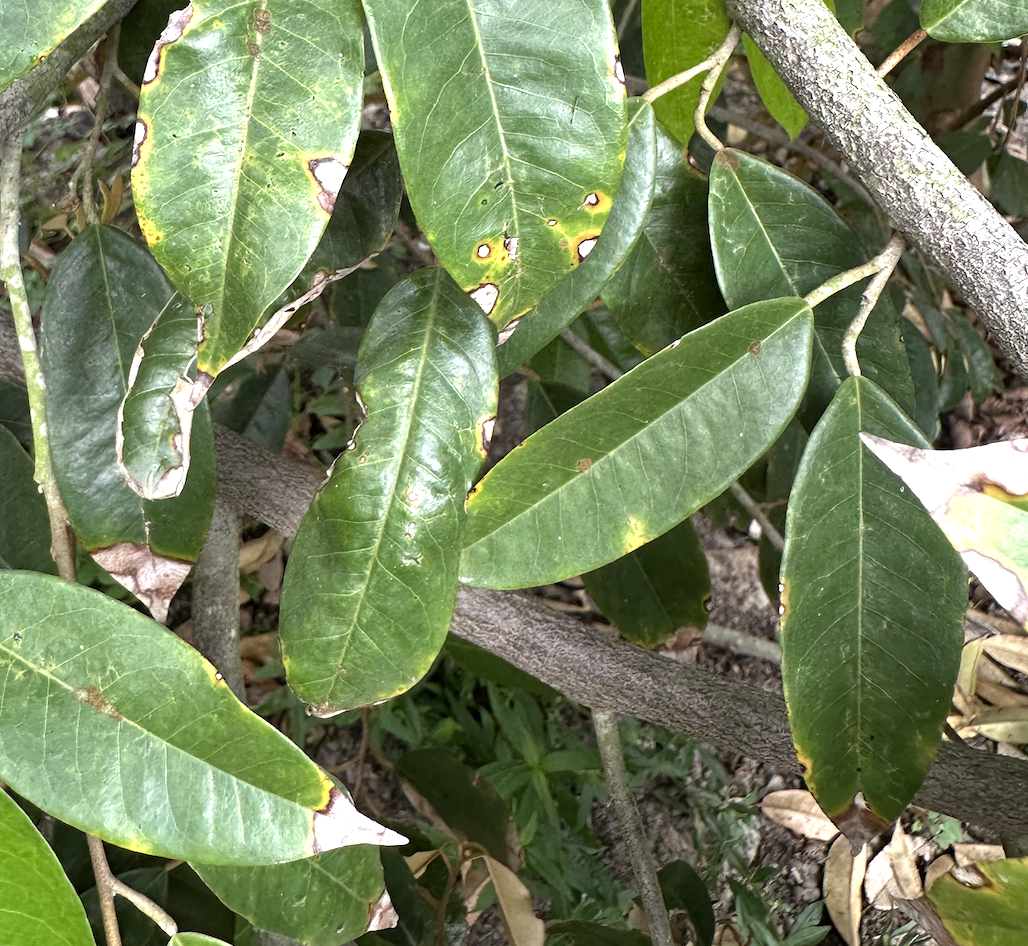
Label: anthracnose_disease